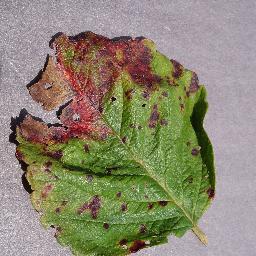
Label: Strawberry___Leaf_scorch